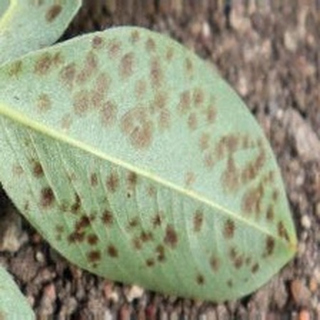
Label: groundnut_rust